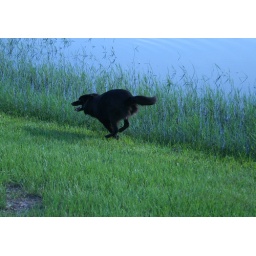
He reminds me of a horse running in this one...